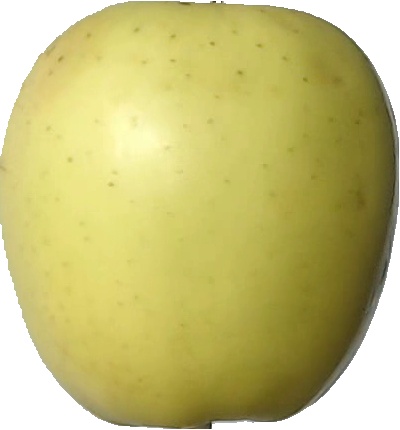
Label: apple_golden_2